Grand Egyptian Museum

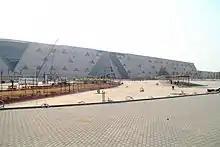
Construction site showing the exterior of the Grand Egyptian Museum under construction

The building is shaped like a chamfered triangle in plan. It sits on a site northwest of the pyramids, near a motorway interchange. The building's north and south walls line up directly with the Great Pyramid of Khufu and the Pyramid of Menkaure. The front of the museum includes a large plaza filled with date palms and a façade made of translucent alabaster stone. Inside the main entrance is a large atrium, where large statues will be exhibited.